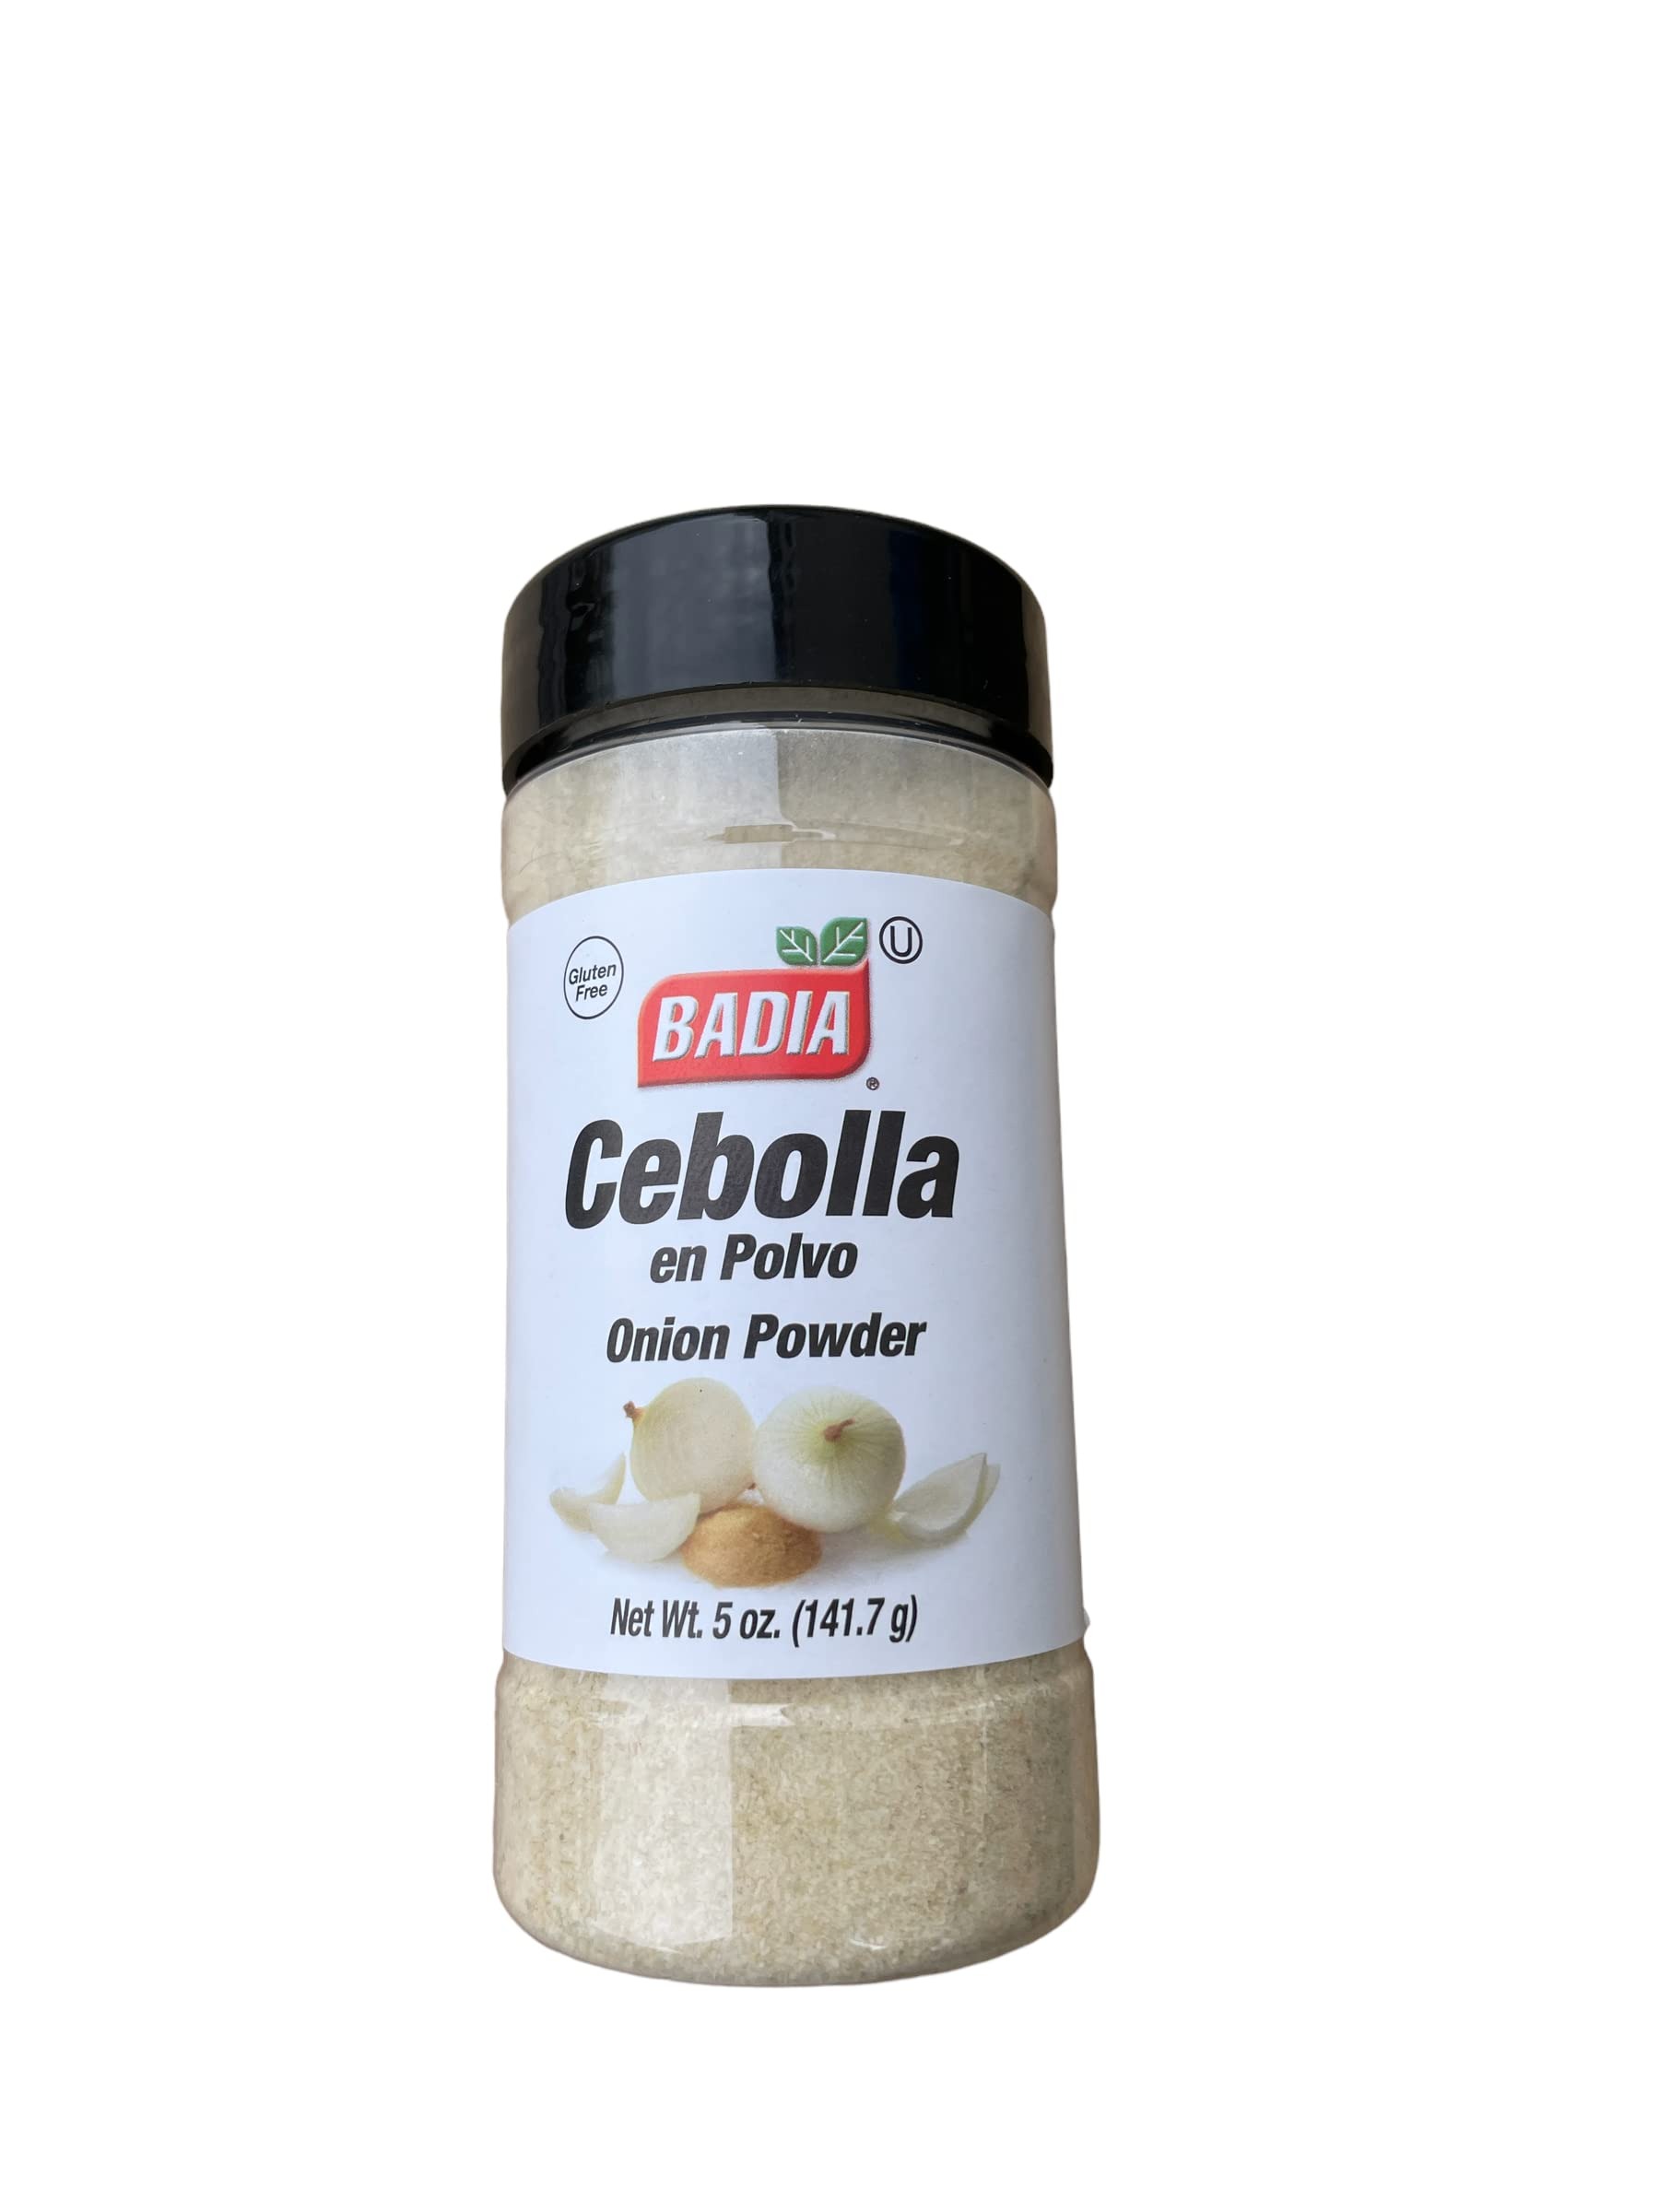
Item Name: Onion Powder/ Cebolla en Polvo - 5 oz - Badia Spices
Product Description: Recipes: Trilogy Breakfast Bowl SKU: 033844403008 Categories: Spices & Herbs, Spices & Herbs III Kosher Yes Gluten-Free Yes Halal Yes MSG-Free Yes Sodium Status Free of Sodium Country of Origin United States Known Allergens None Unit UPC 033844030087 Ingredients Cebolla en Polvo/ Onion Powder
Value: 5.0
Unit: Ounce

Price: 5.105